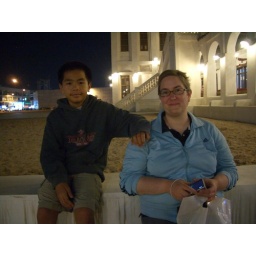
hanging out at the bird field in the souqs